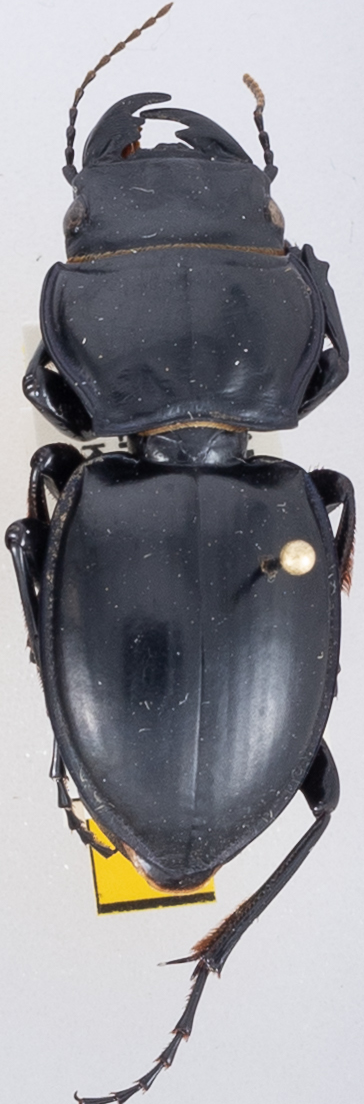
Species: Pasimachus californicus
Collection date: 2019-07-15
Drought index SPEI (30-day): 1.69
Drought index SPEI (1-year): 2.01
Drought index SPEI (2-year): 0.728